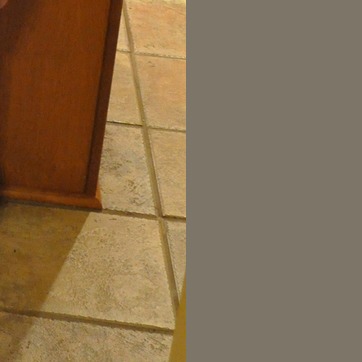
Material: tile